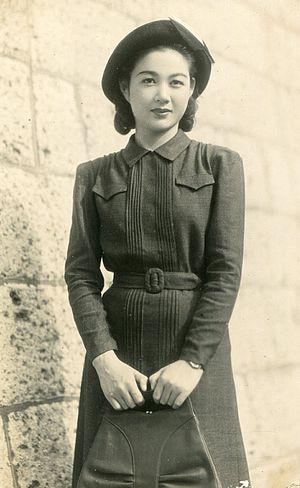
Michiko Kuwano est une actrice japonaise née le 4 janvier 1915 et morte le 1ᵉʳ avril 1946.